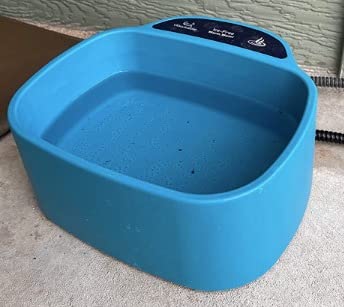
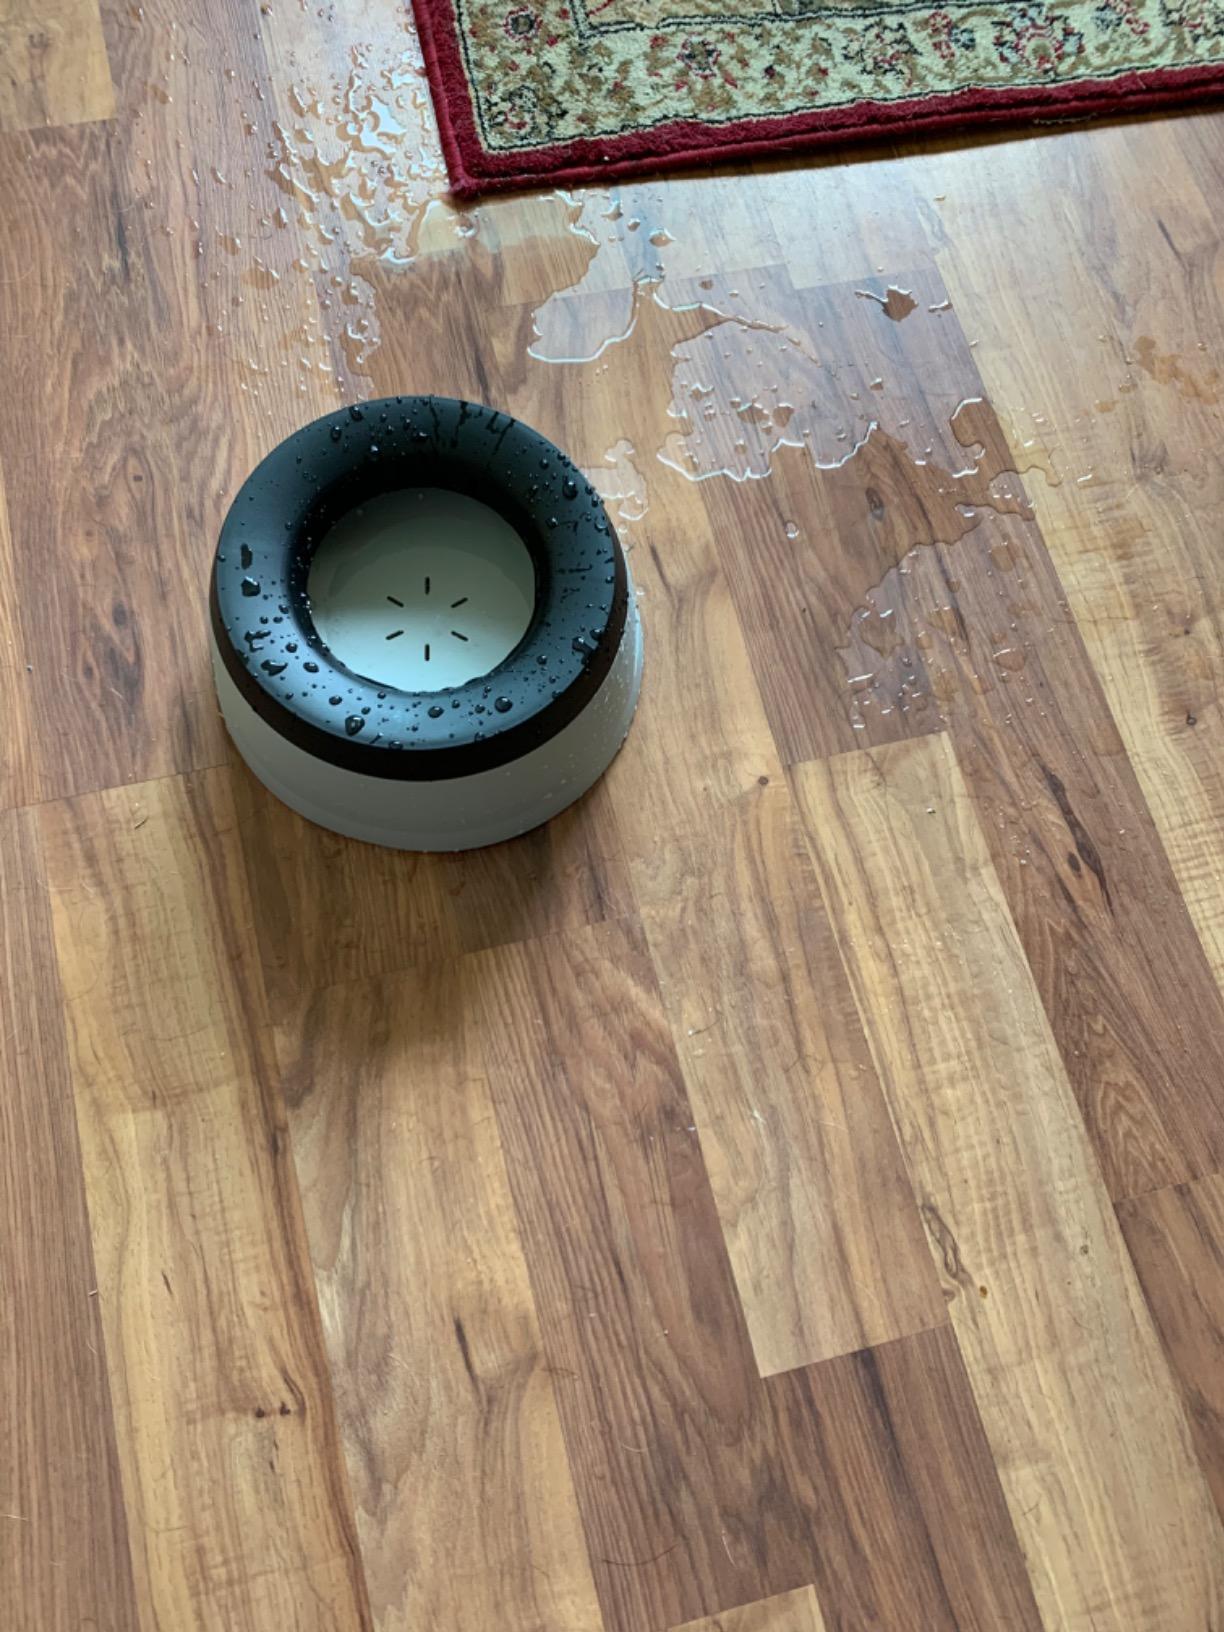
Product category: items_bowl
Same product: no